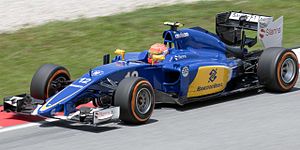
Sauber
Alfa Romeo Sauber F1 Team er et schweizisk Formel 1-team, grundlagt i 1970'erne af Peter Sauber. Indtil 1993 deltog teamet i forskellige sportsvognklasser, inden de fra 1993-sæsonen debuterede i Formel 1.